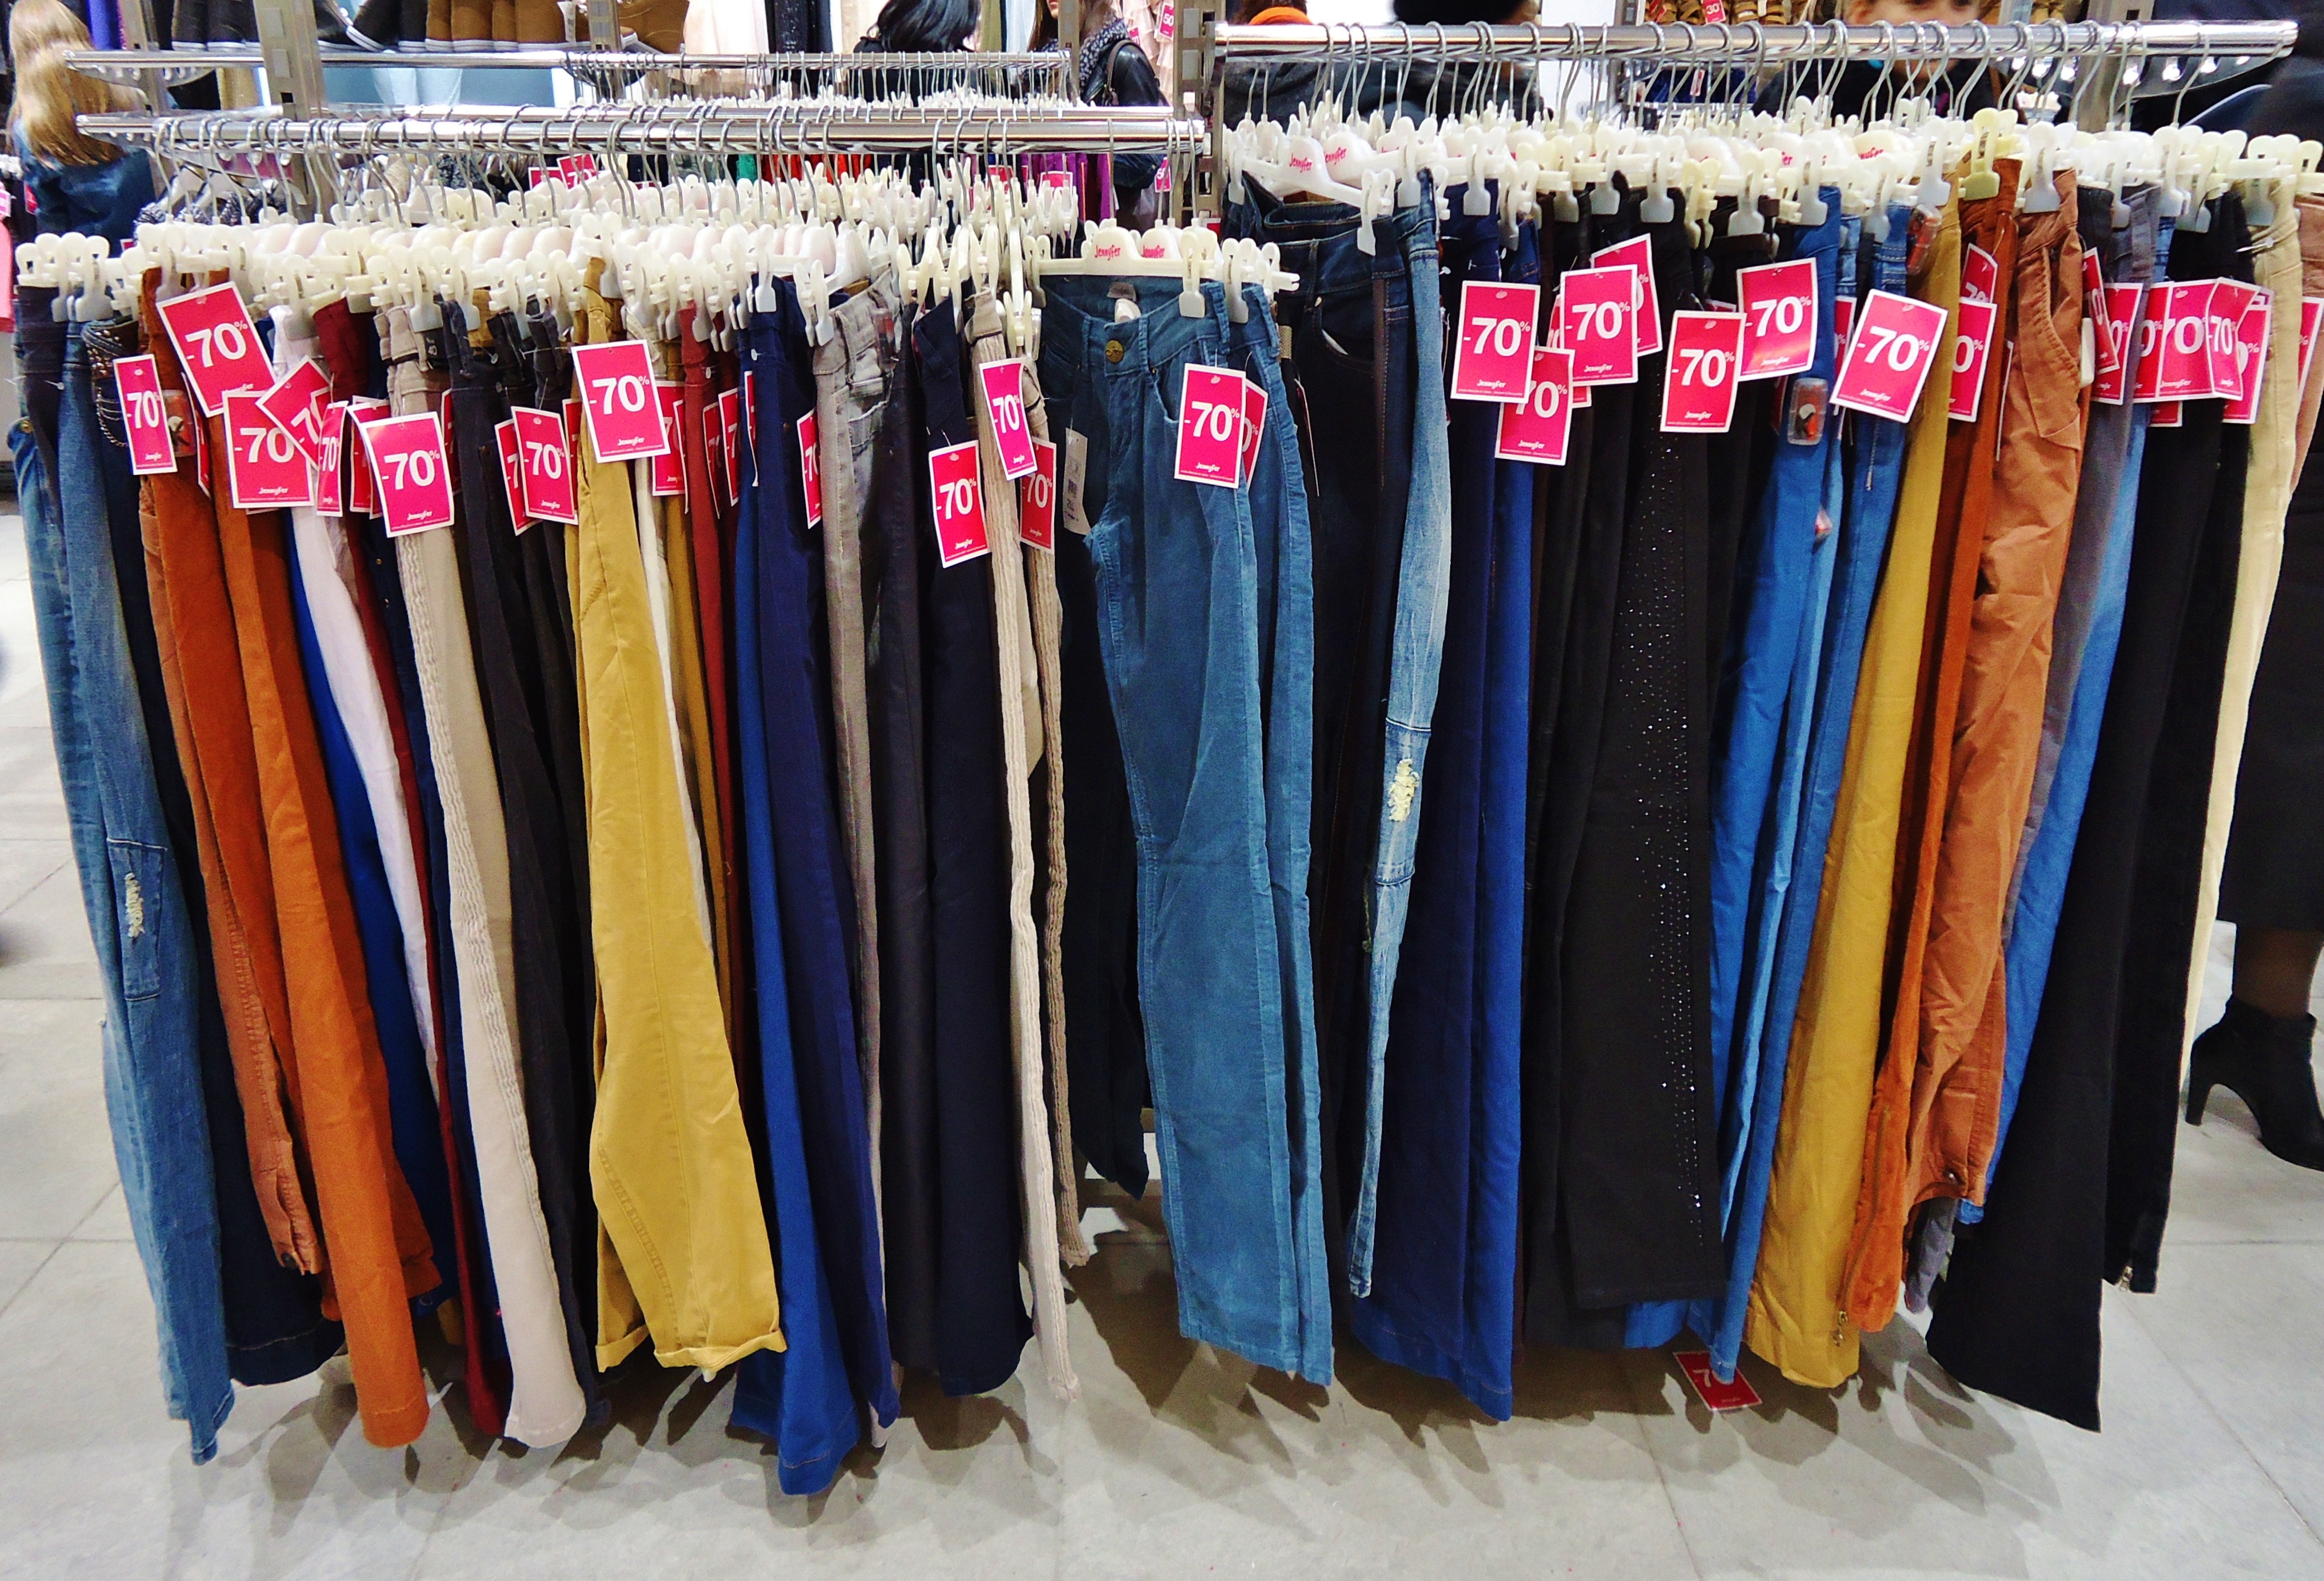
hanger, pattern, shop, store, color, clothing, shopping, pants, textile, footwear, bearing